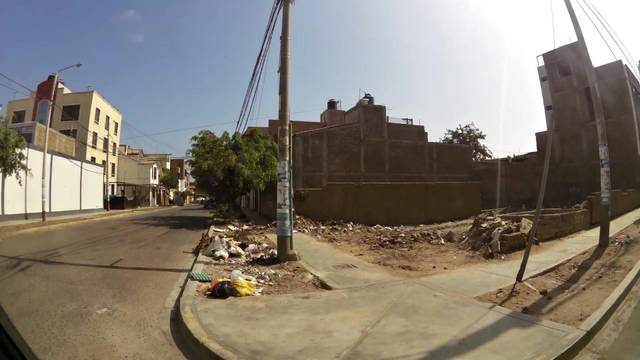
Region: Peru
Coordinates: -8.124, -79.042